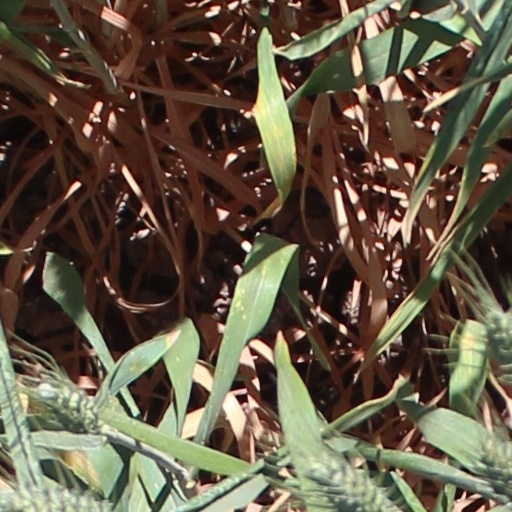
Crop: wheat